Levy Mwanawasa

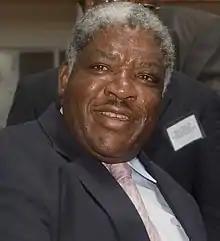
Mwanawasa in 2006

Levy Patrick Mwanawasa (3 September 1948 – 19 August 2008) was the third president of Zambia. He served as president from January 2002 until his death in August 2008. Mwanawasa is credited with having initiated a campaign to rid the corruption situation in Zambia during his term. Prior to Mwanawasa's election, he served as the fourth vice-president of Zambia from November 1991 to July 1994, whilst an elected Member of Parliament of Chifubu Constituency.